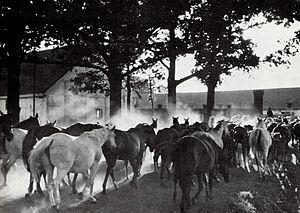
Le haras royal de Trakehnen était le plus grand haras de Prusse, situé au nord-ouest du village de Trakehnen, aujourd’hui Iasnaïa Poliana, dans l’oblast de Kaliningrad en Russie. On y faisait l’élevage du célèbre cheval trakehner. C’était le haras le plus fameux de tout l’Empire allemand. Il fut détruit par les bombardements américains et anglais de l’automne-hiver 1944 et liquidé à l’arrivée de l’Armée rouge, à partir du 17 octobre 1944 par les Allemands, puis en décembre 1944 et janvier 1945 par les soviétiques qui évacuèrent une partie des chevaux dans la région de Rostov-sur-le-Don.